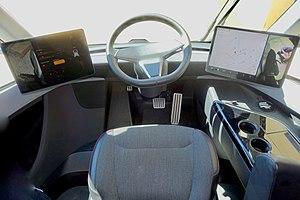
Tesla Semi est un prototype de camion semi-remorque de classe 8 100 % électrique qui a été présenté le 16 novembre 2017 et dont la production est prévue pour 2020 par Tesla. Le constructeur a annoncé que le camion aurait une autonomie de 500 milles avec une charge complète de ses accumulateurs, et qu'il pourrait parcourir 400 milles après une charge de 30 minutes qui lui donnerait 80 % de sa charge totale lorsqu'il serait connecté à une station de charge à énergie solaire «Tesla Megacharger». Elon Musk, DG de Tesla, a déclaré que la version de base du Semi serait livrée avec le pilotage automatique Tesla, qui permet la conduite semi-autonome sur les autoroutes.